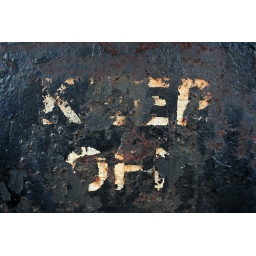
A rusty, faded sign warning you to KEEP OFF a train engine parked in Garibaldi, OR.